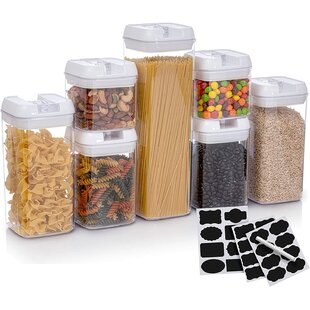
Label: plastic